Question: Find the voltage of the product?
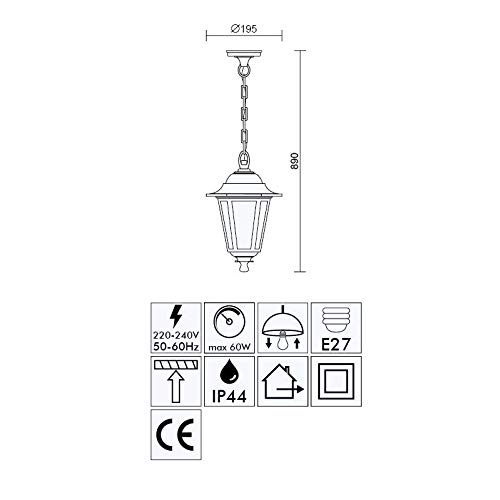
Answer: [220.0, 240.0] volt